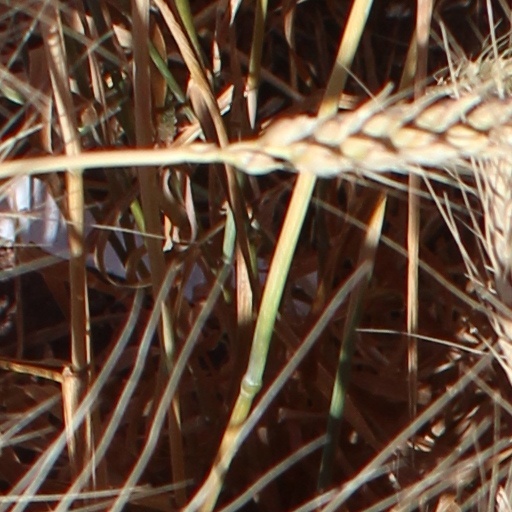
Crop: wheat